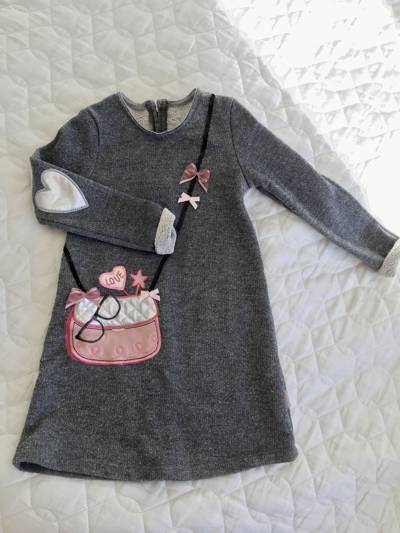
Waste category: clothes